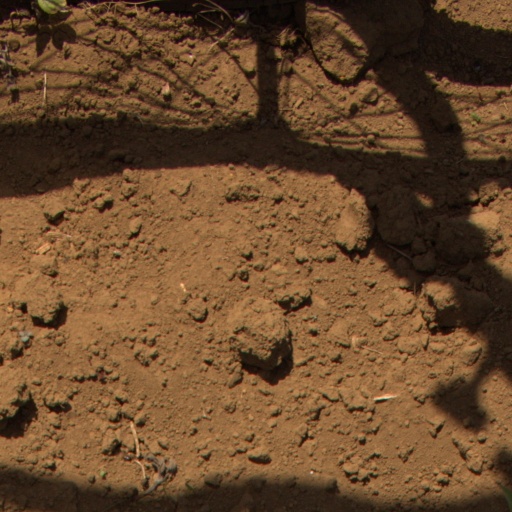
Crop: Jerusalem artichoke